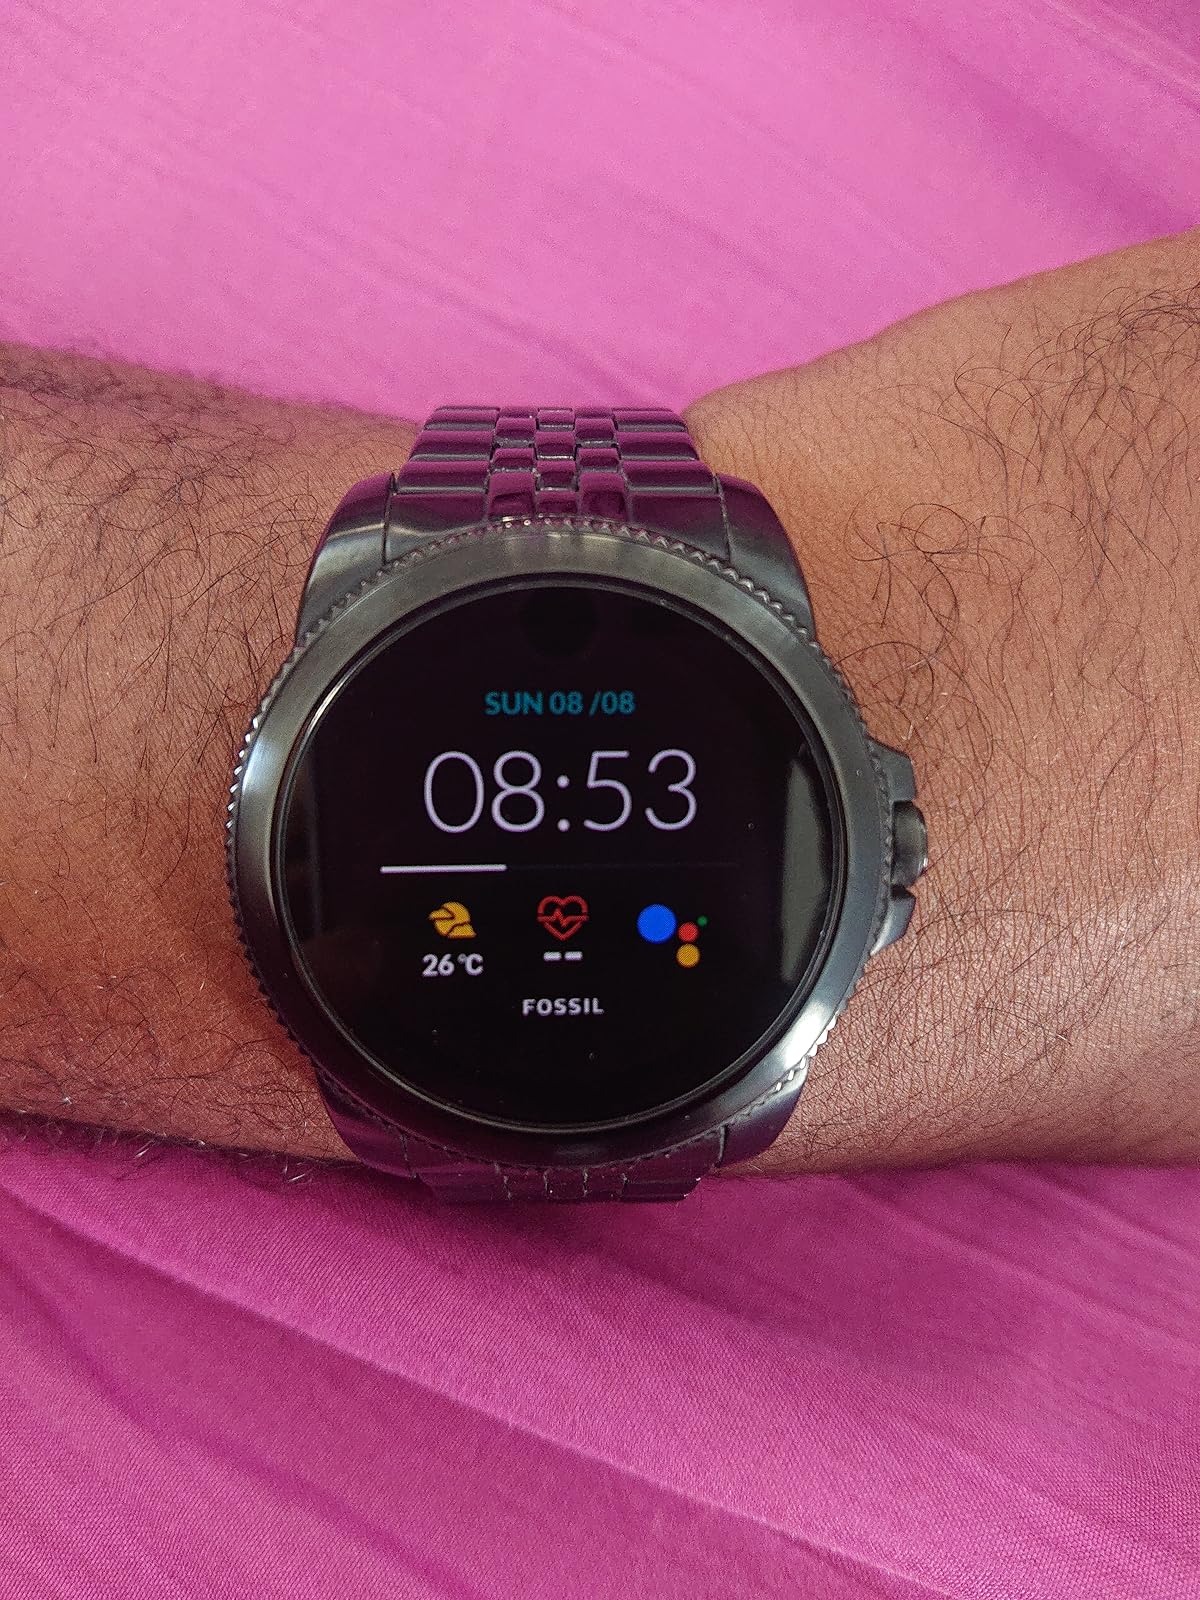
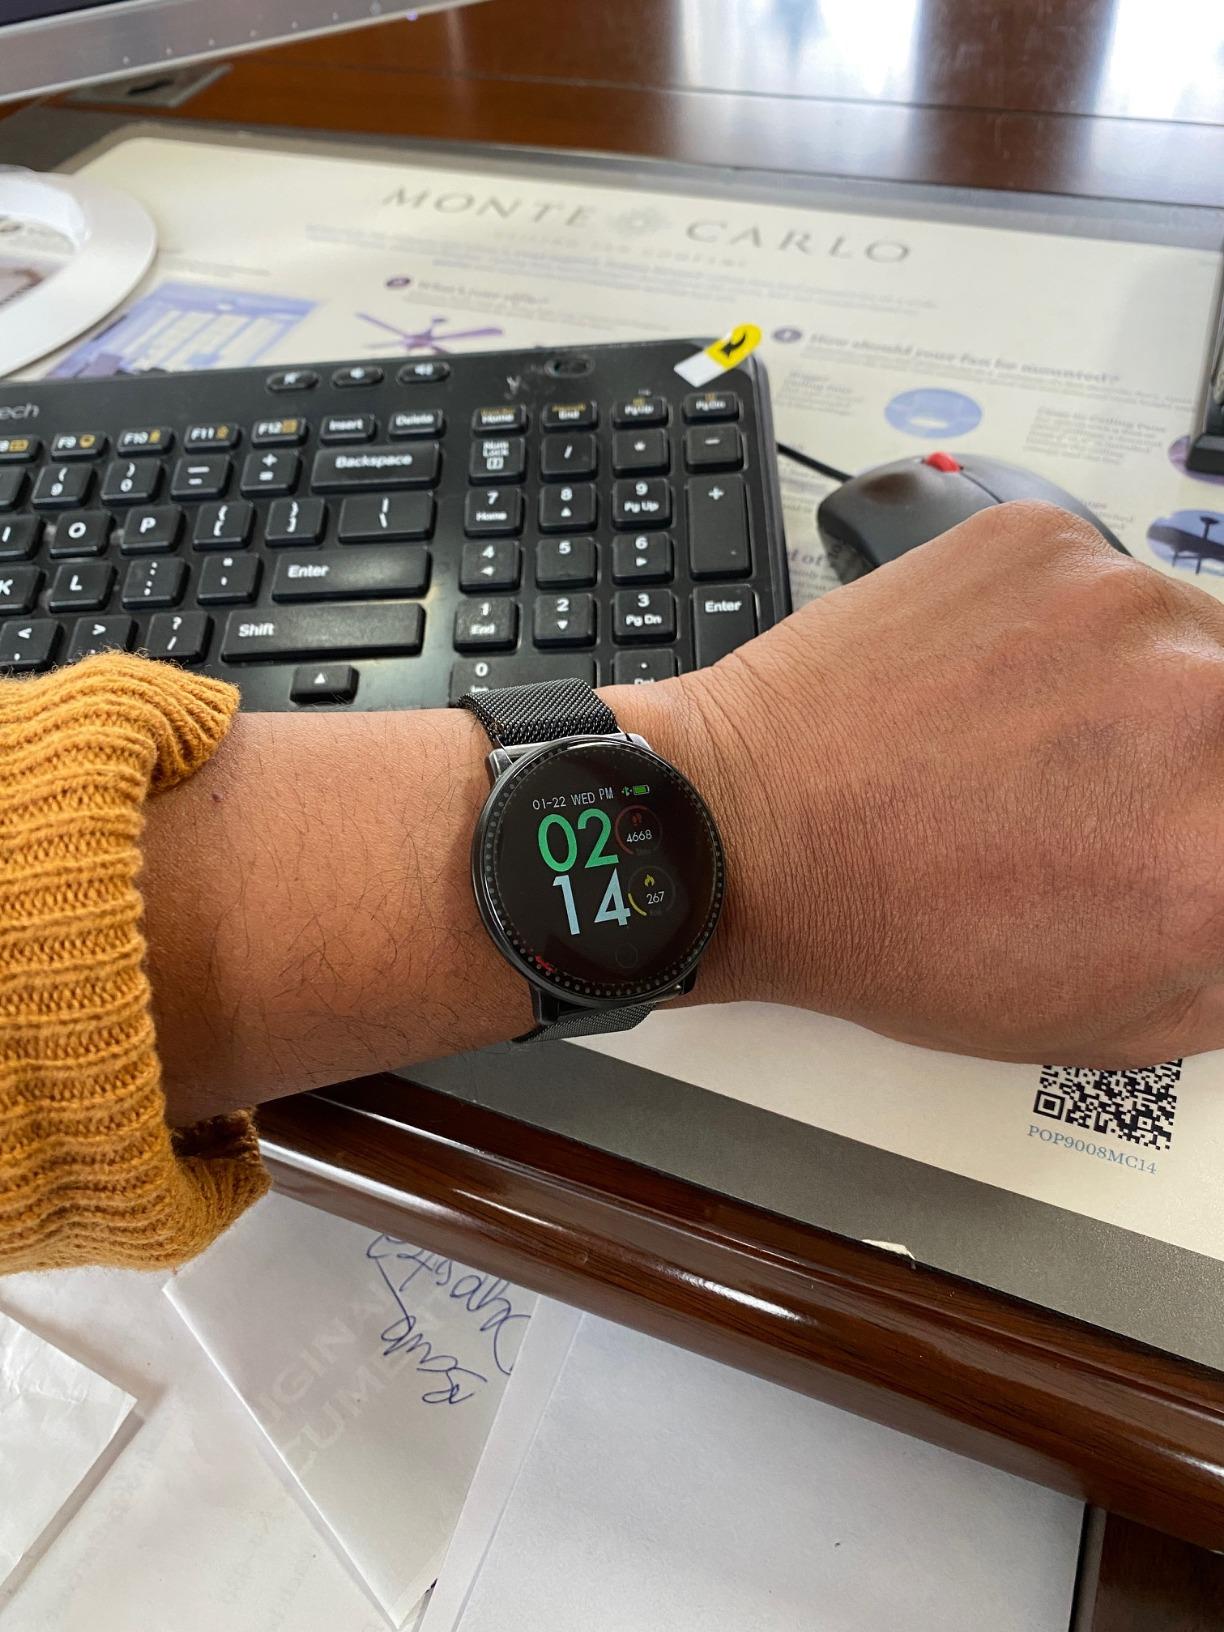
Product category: smartwatch
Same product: no